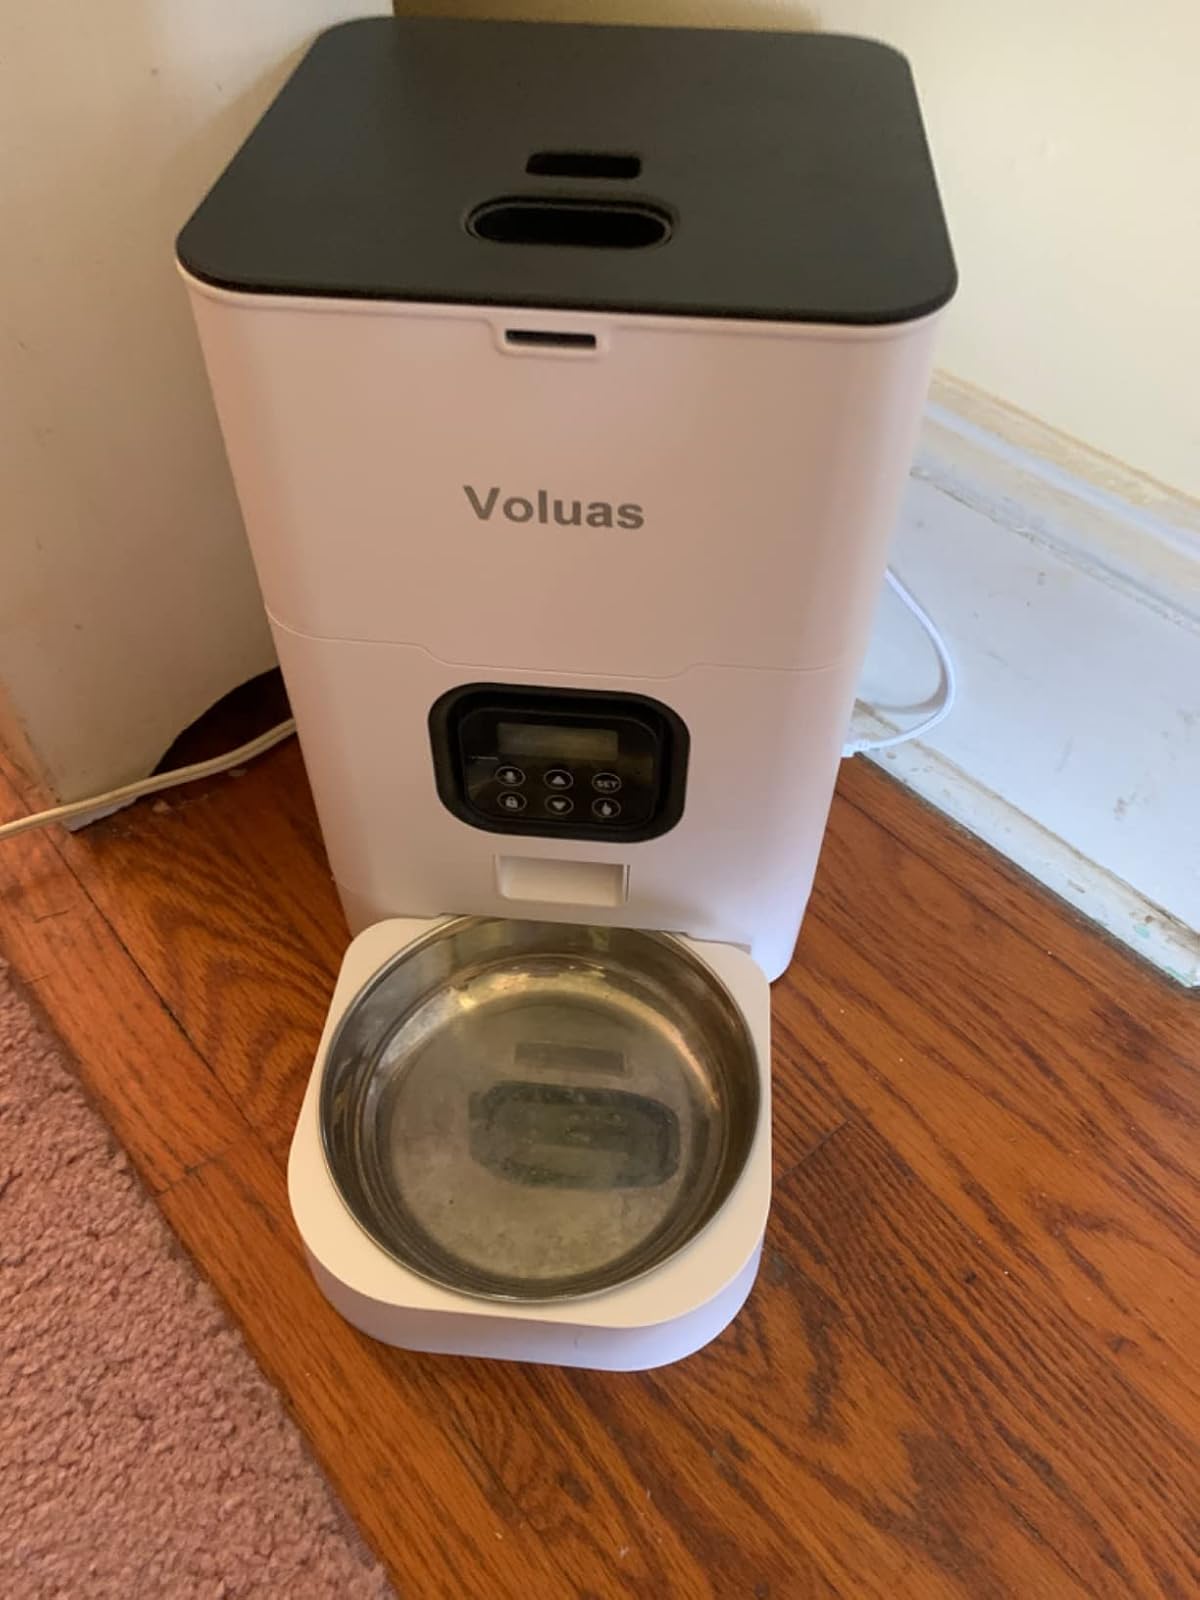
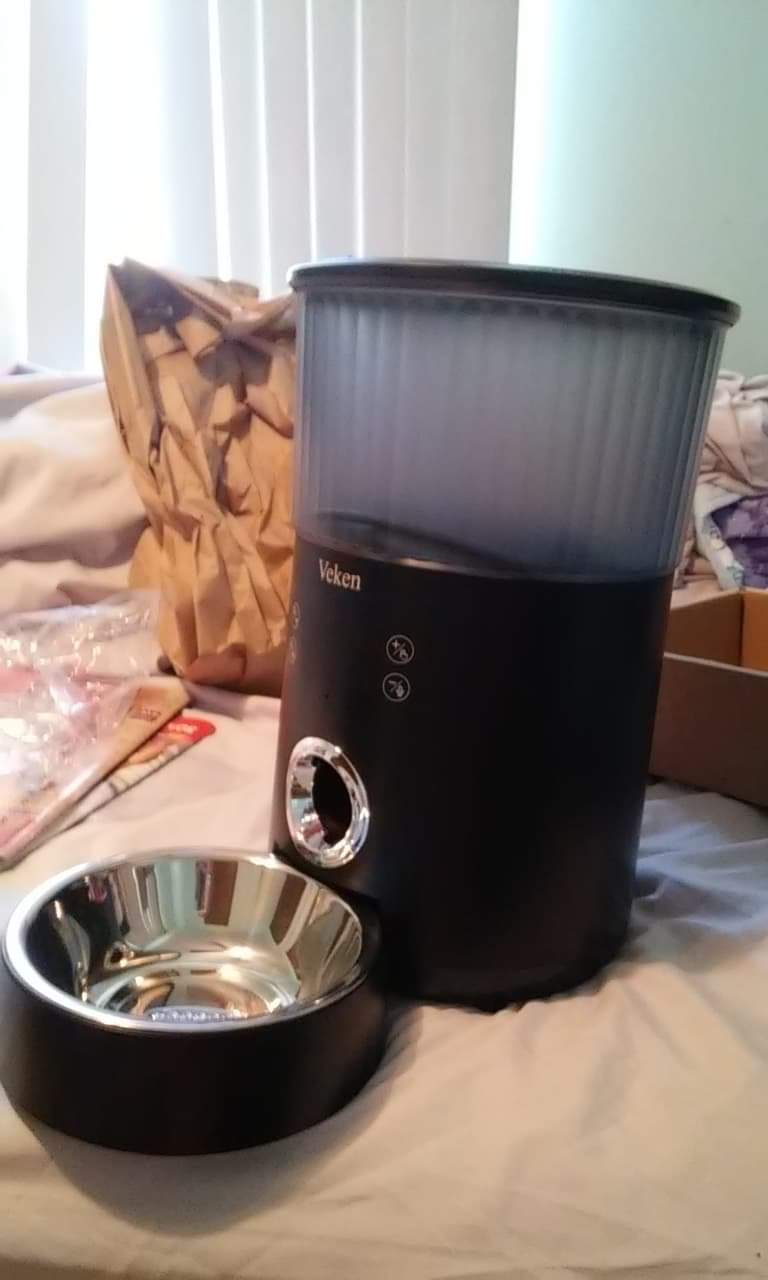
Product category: items_feeder
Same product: no